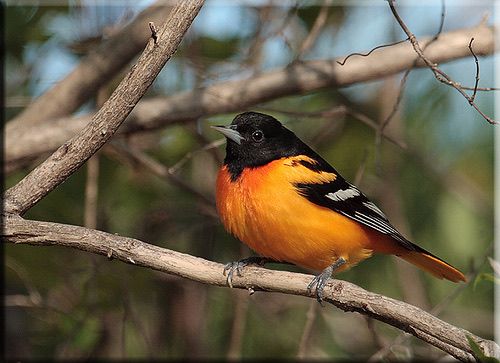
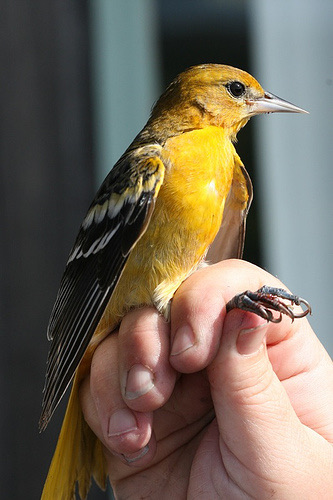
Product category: misc
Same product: yes